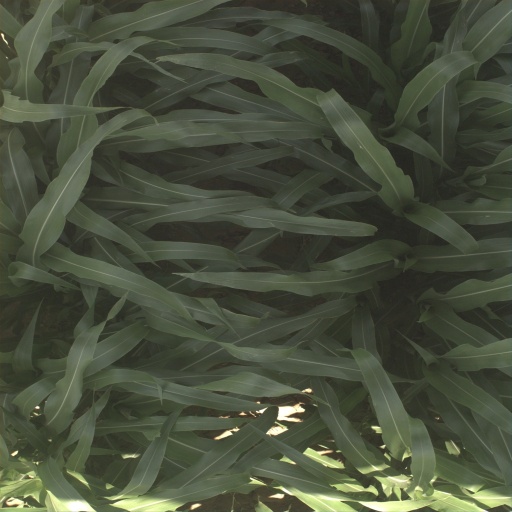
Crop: sorghum